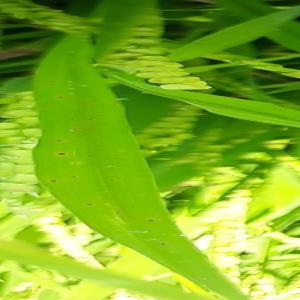
Disease: Brownspot